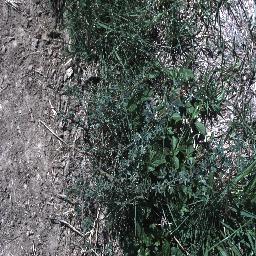
Label: prickly_acacia